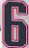
Number: 6